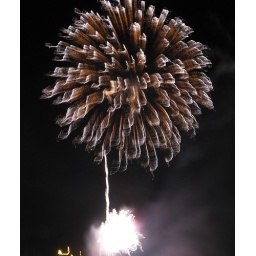
flower in the sky